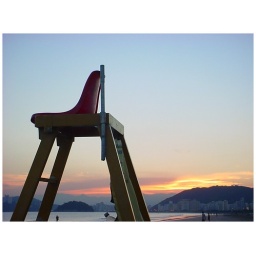
Life-guard seat at the beach in Santos, Brazil.